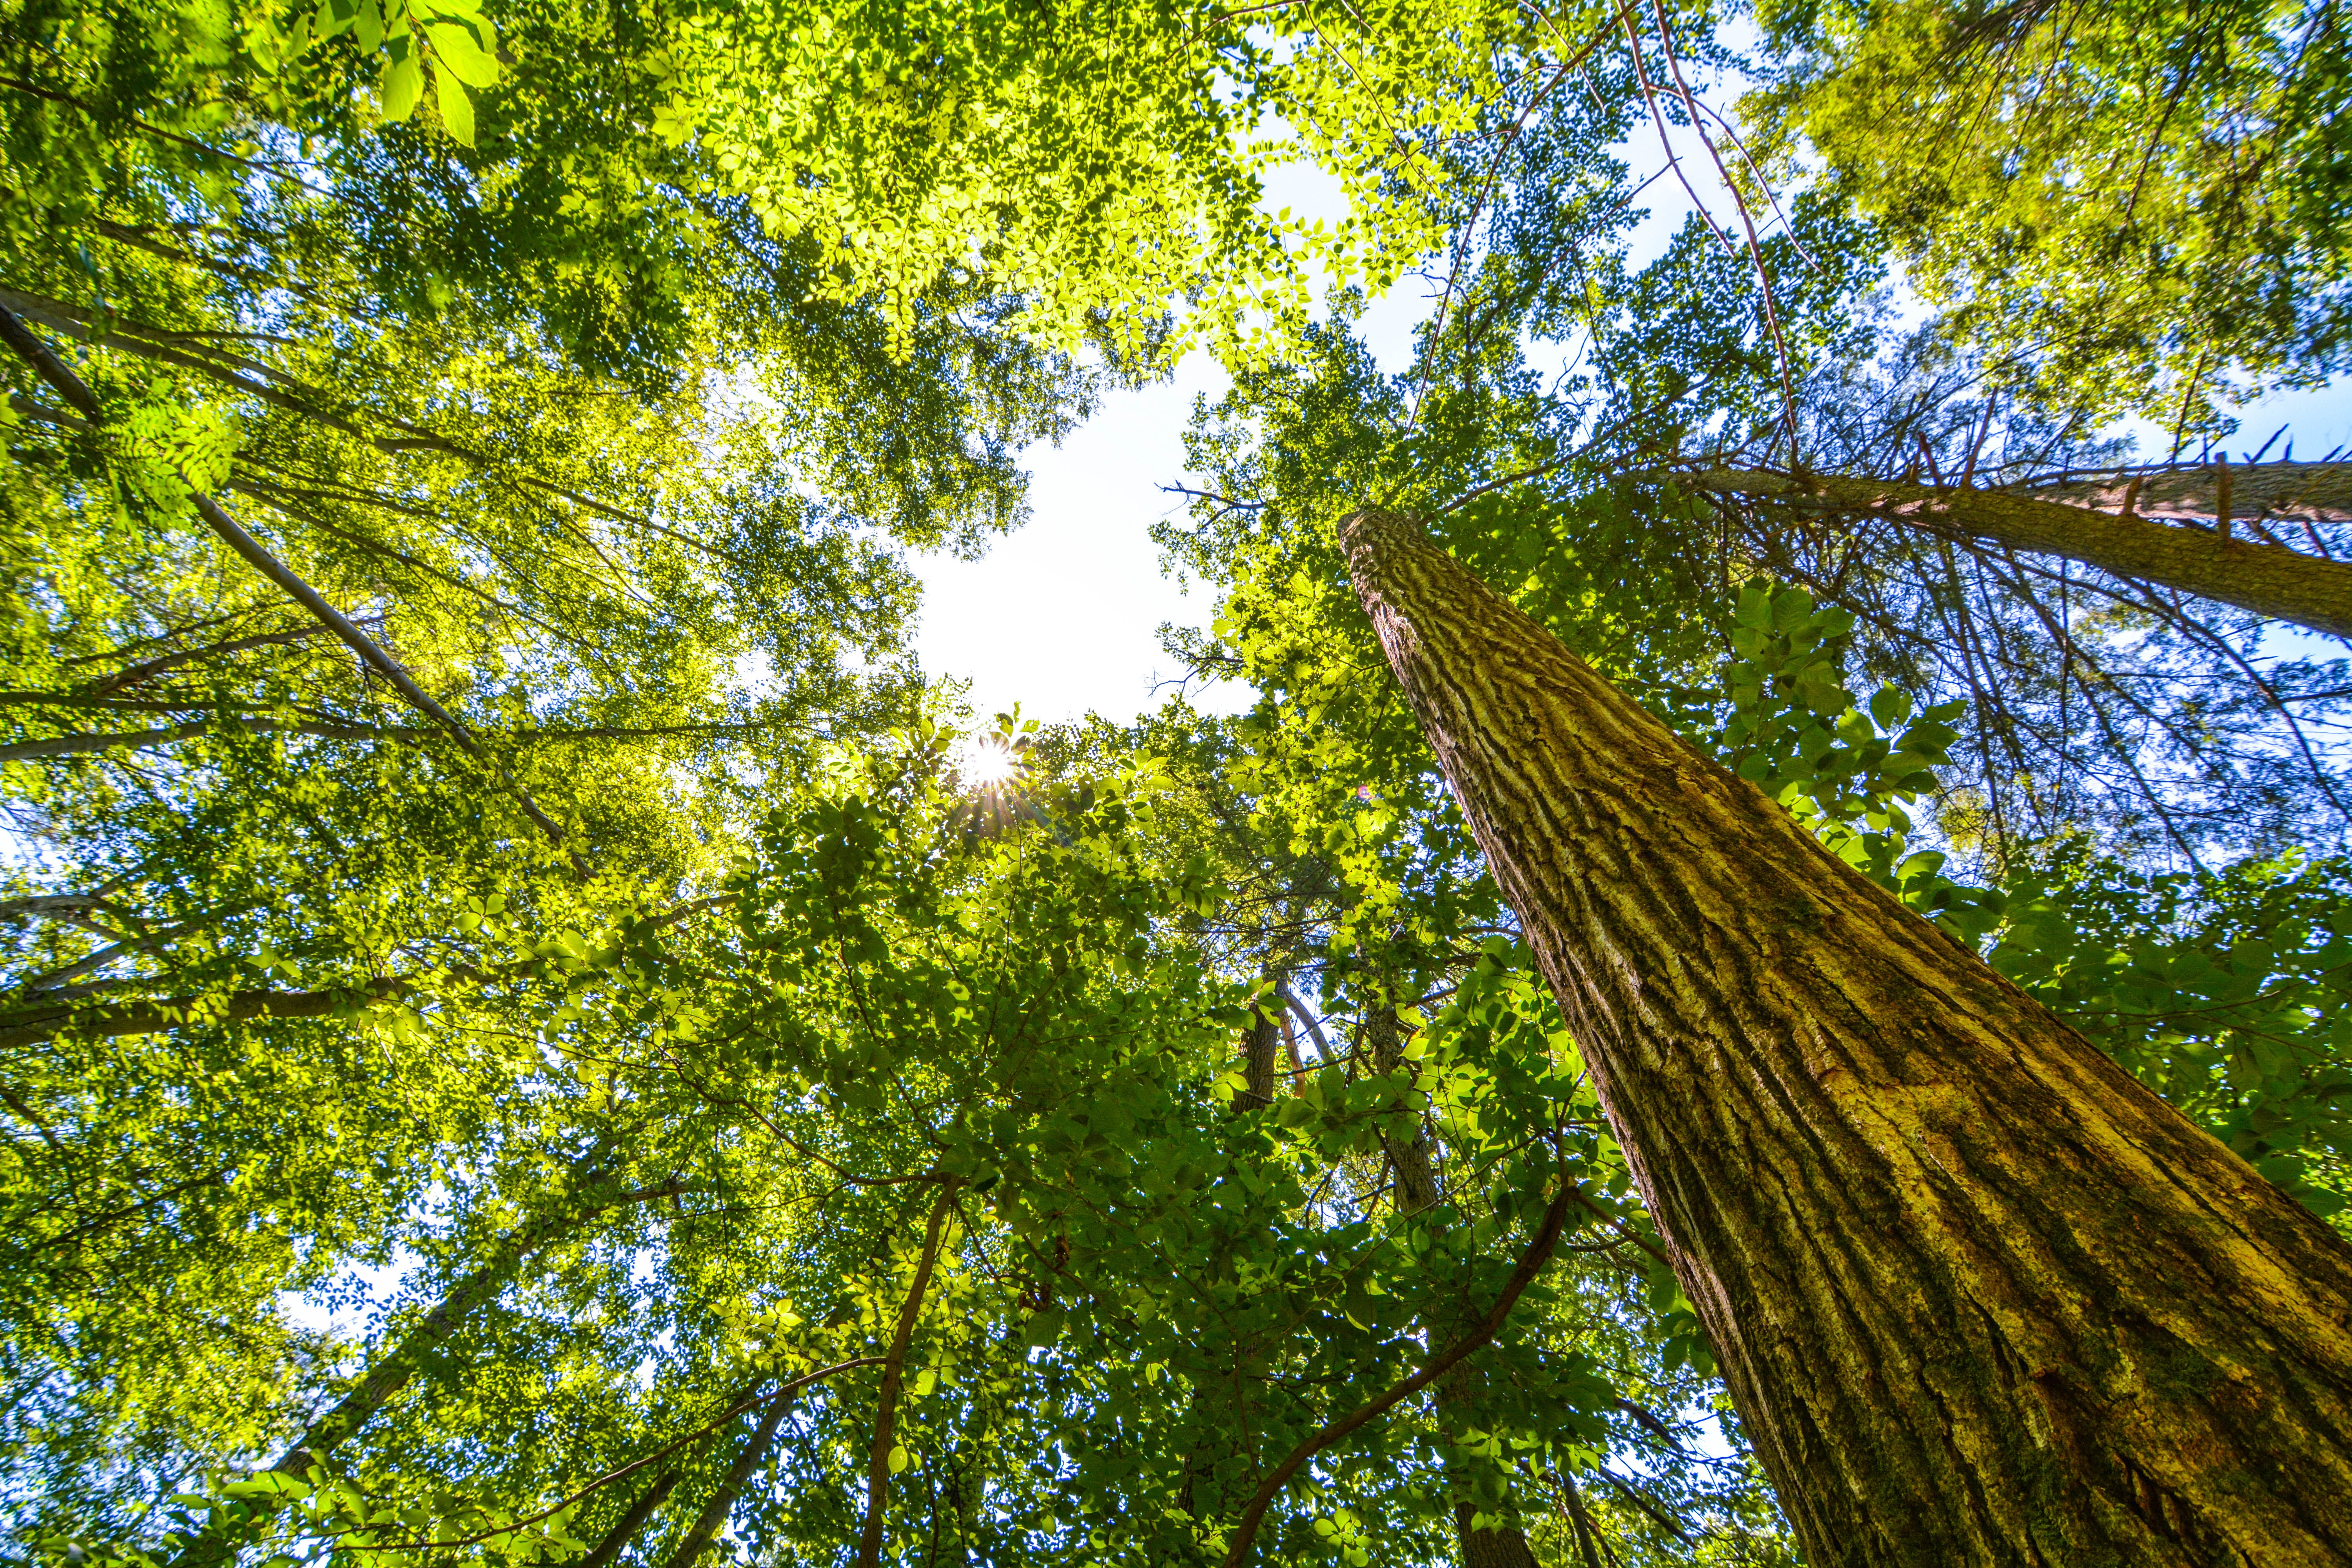
tree, People in nature, nature, vegetation, green, leaf, natural environment, sky, forest, Bigtree, woody plant, sunlight, trunk, redwood, light, natural landscape, plant, old growth forest, daytime, yellow, nature reserve, branch, biome, grove, temperate broadleaf and mixed forest, woodland, valdivian temperate rain forest, spring, Northern hardwood forest, plant stem, tropical and subtropical coniferous forests, temperate coniferous forest, wood, deciduous, jungle